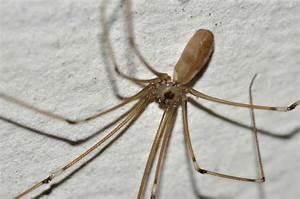
spider